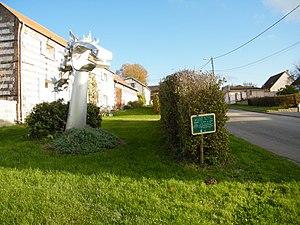
Sculpture moderne en bordure de voirie.
Nampty est une commune française située dans le département de la Somme, en région Hauts-de-France.